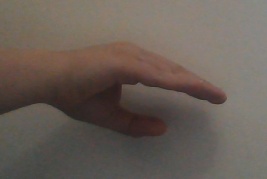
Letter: jeem